Dan Martin (cyclist)

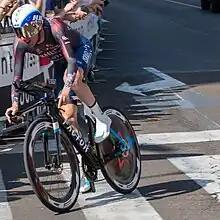
Martin at the 2021 Giro d'Italia

In August 2017, Martin announced that he was joining , on a two-year contract, for the 2018 season. Martin had turned down an offer to ride for , as he would not be a team leader in Grand Tours. He had also received interest from , , and . He made his debut for at the Volta ao Algarve. Martin placed fourth on stage 2 of the Volta ao Algarve, by losing out on a sprint finish to Michał Kwiatkowski; he went on to finish 14th overall.